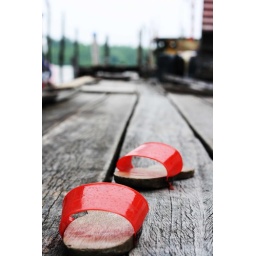
Found this cute clogs at one of small bridge in kuala sepetang